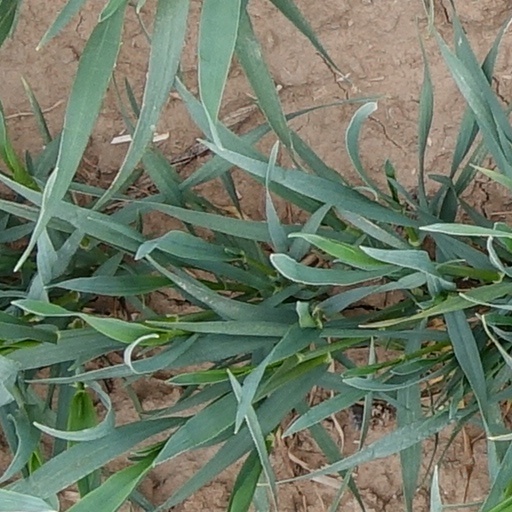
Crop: wheat